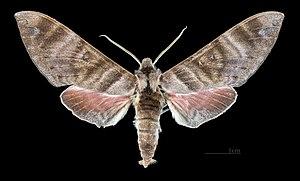
Opistoclanis hawkeri, unique représentant du genre monotypique Opistoclanis, est une espèce de papillons de la famille des Sphingidae, sous-famille des Smerinthinae, et de la tribu des Smerinthini.